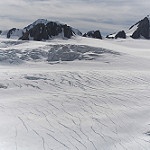
Label: glacier